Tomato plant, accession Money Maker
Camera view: tilt-top (135 deg); turntable rotation: 330 degrees
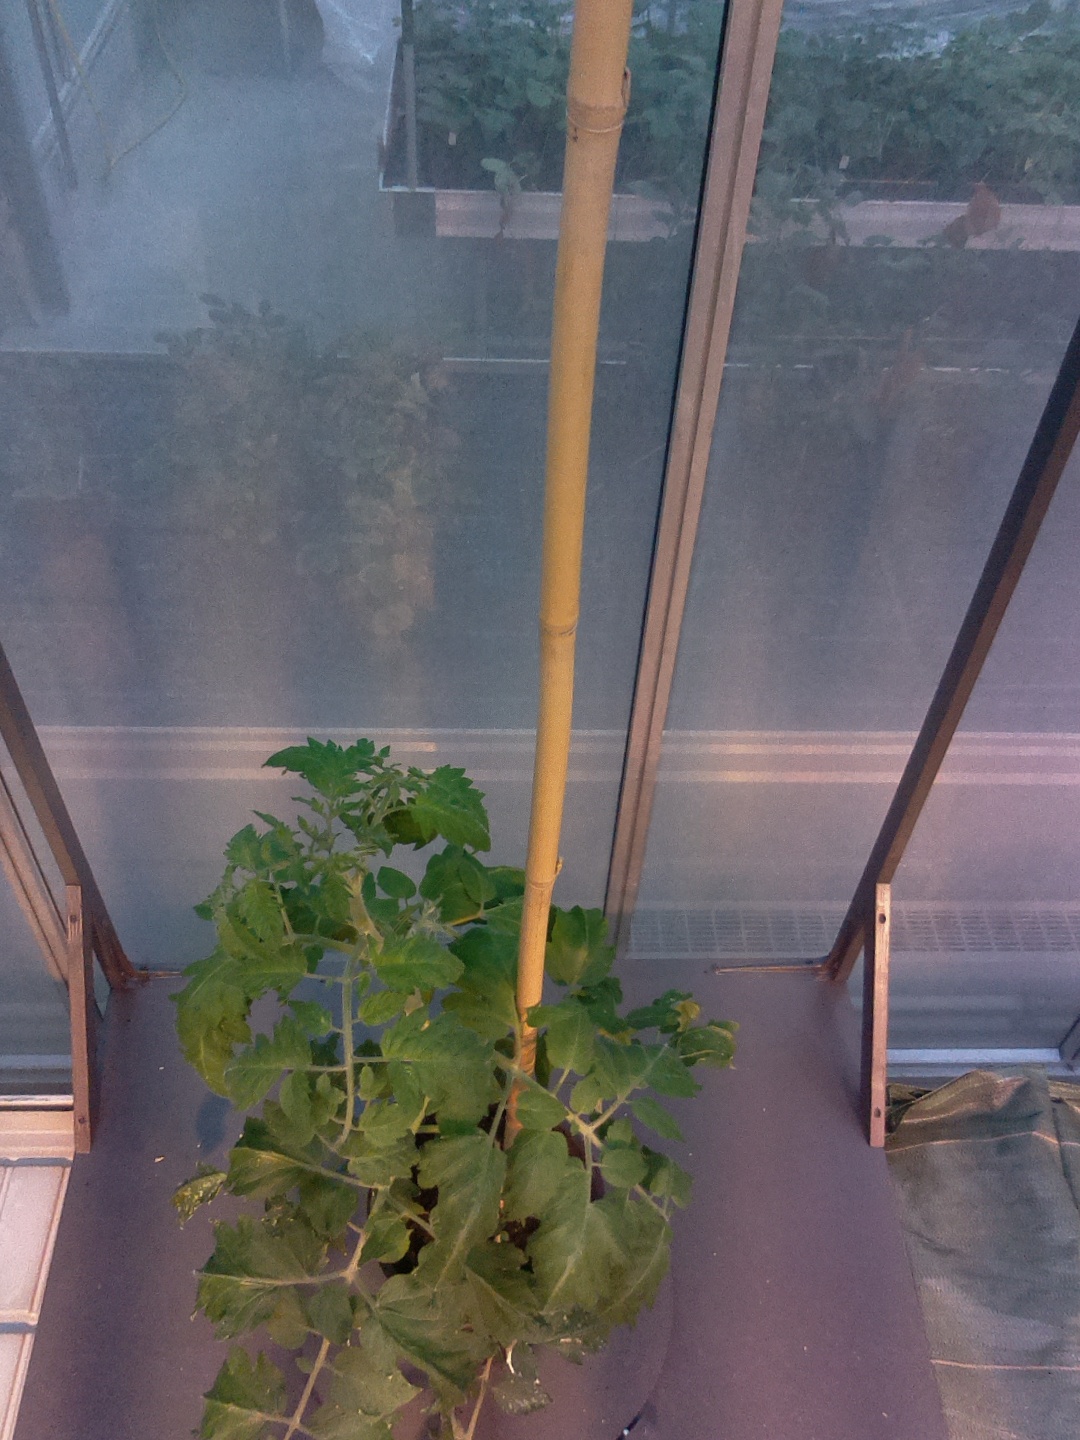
BBCH growth stage 53: 3 inflorescences visible